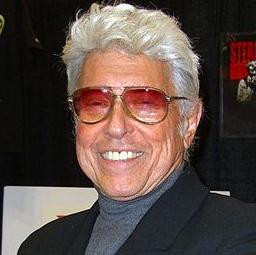
Age: 73